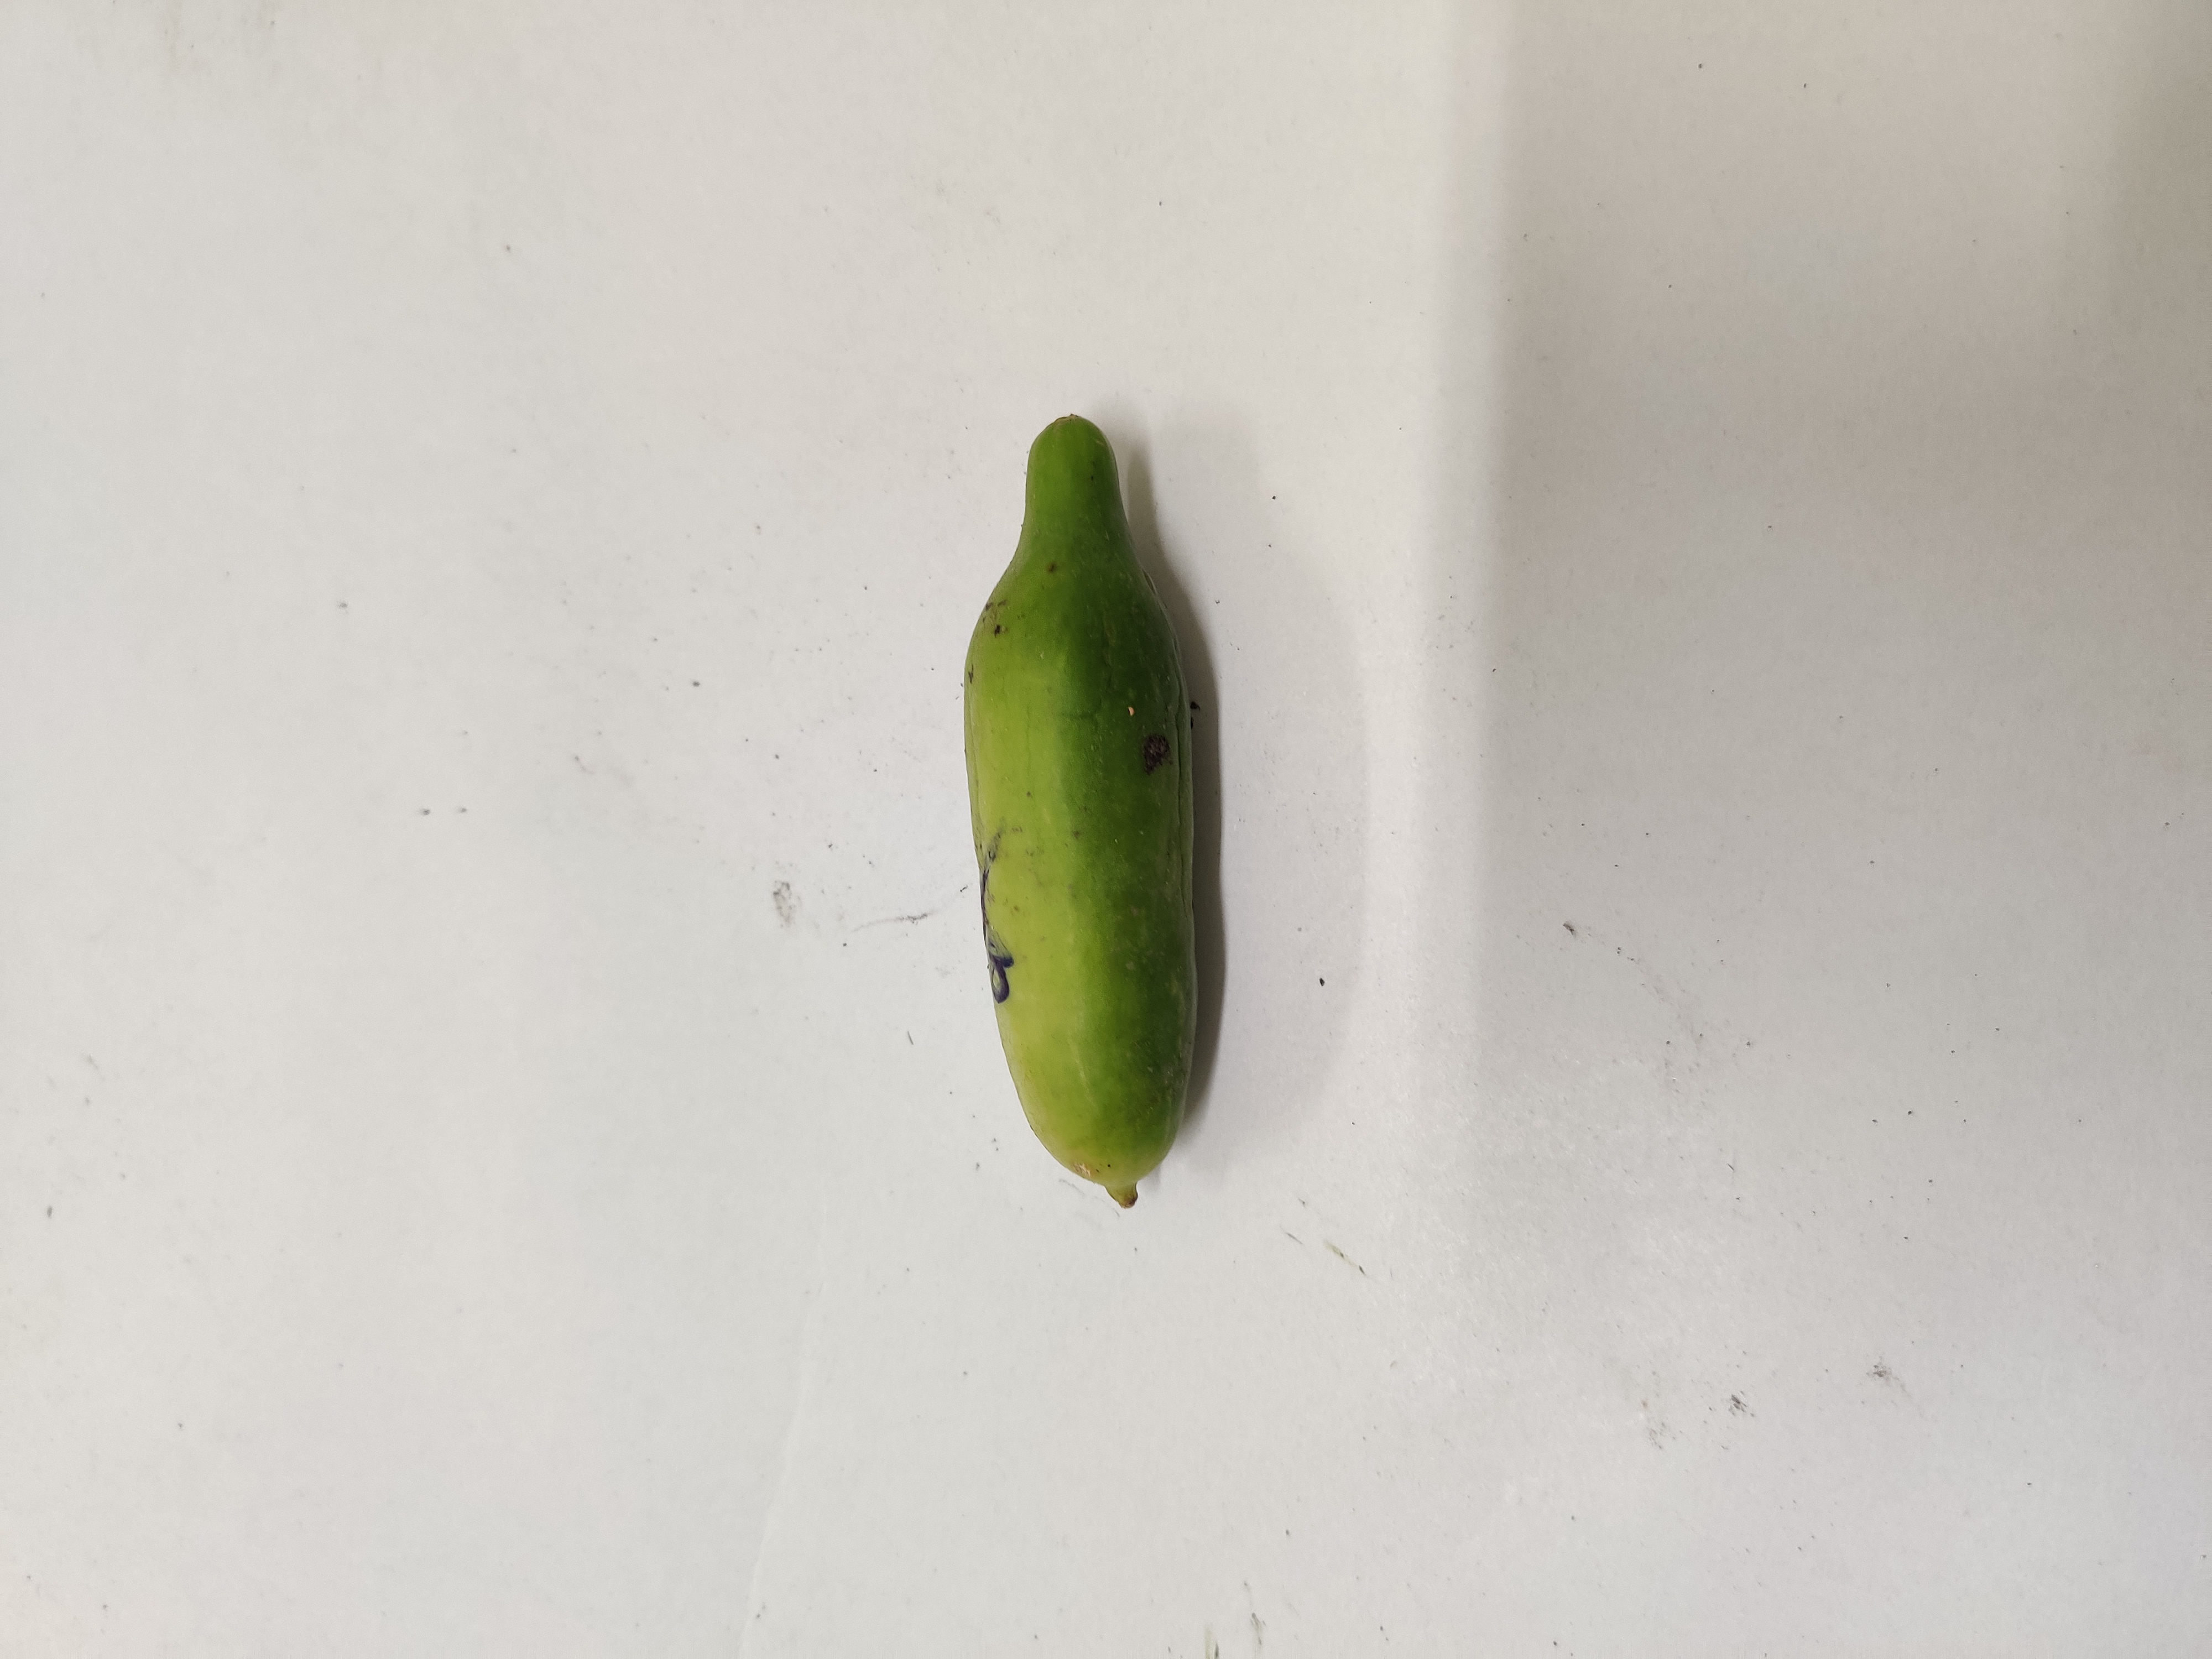
Crop: Ivy Gourd
Condition: Damaged